Paraguay expedition

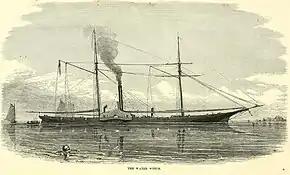
USS Water Witch, explorer of the rivers of the Platine basin

Dealing with López called for diplomatic tact and patience; yet the man entrusted with the task was Edward A. Hopkins, whose arrogance began to irritate the President. Hopkins "made no secret of his mission to 'civilize' Paraguay". Thus, according to John Hoyt Williams, he asked to be made an admiral in the Paraguayan navy. He would build a ship to his own design. He and a crew of Americans would sail the ship to Buenos Aires and kidnap dictator Rosas. "All he needed was 100,000 pesos." López was not impressed.